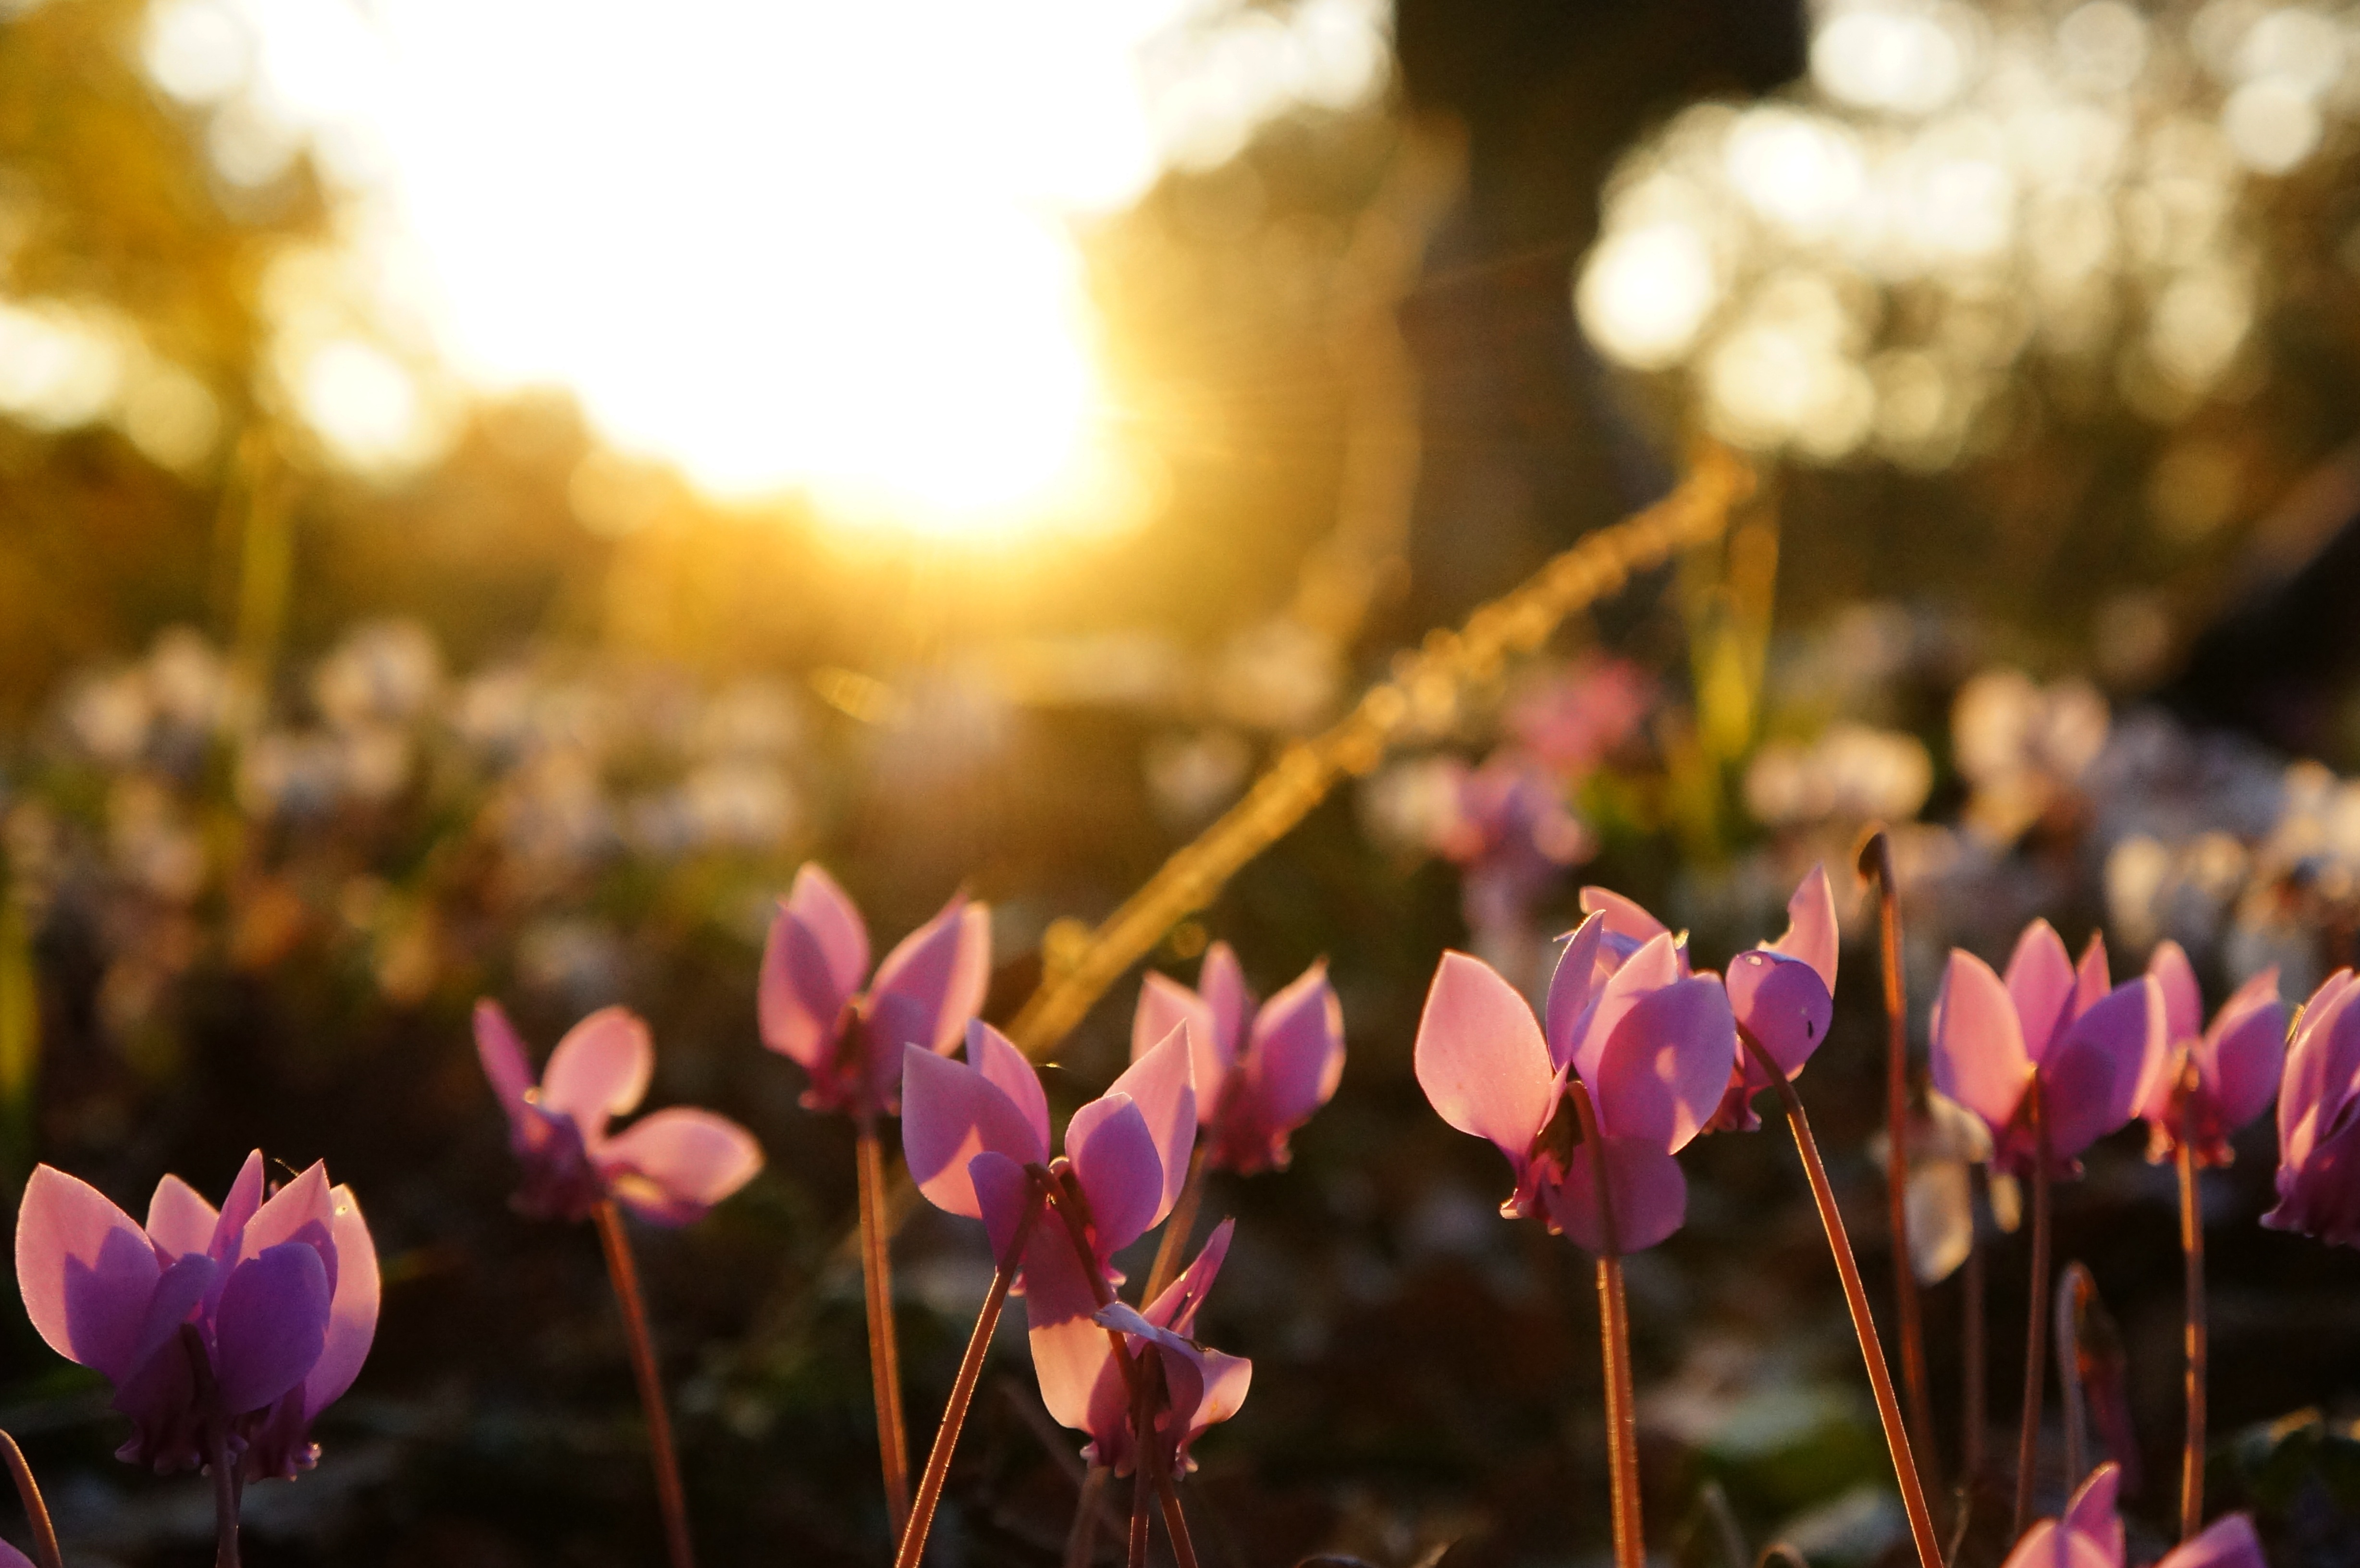
blossom, plant, sunlight, flower, petal, botany, flora, macro photography, flowering plant, land plant